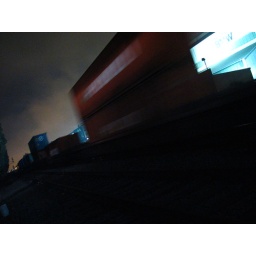
freight train passing near ashby ave and highway 80 - berkeley/emeryville, ca.